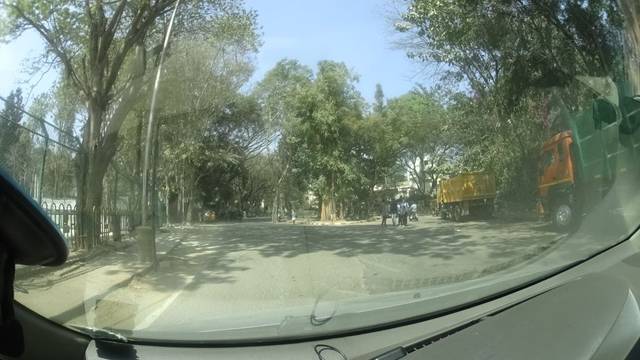
Region: India
Coordinates: 13.012, 77.575